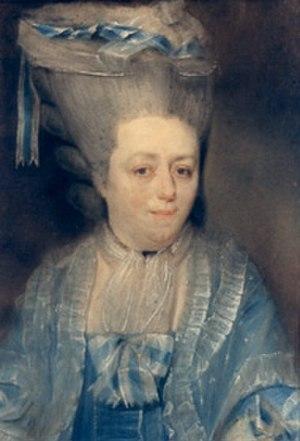
Portrait au pastel (vers 1771) de la compositrice néerlandaise Josina de Boetzelaer (Josina Anna Petronella baronne d'Aerssen), faisant pendant à celui de Carl de Boetzelaer (Wisconsin State Historical Society, don de Caroline Louisa Albertina van der Meulen, petite-fille du modèle).
Josina Anna Petronella baronne d'Aerssen, mieux connue sous le nom de Josina de Boetzelaer, née à La Haye le 1ᵉʳ mars 1733 et morte à IJsselstein le 9 mars 1797, est une compositrice néerlandaise.